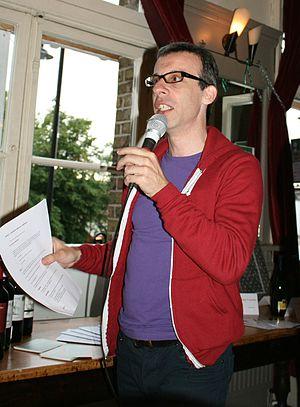
David Schneider est un acteur, réalisateur et un scénariste britannique né le 22 mai 1963 à Londres.